Yingjiang Temple

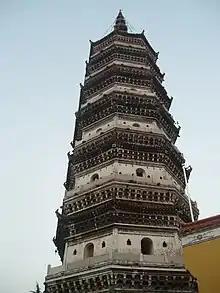
Zhenfeng Pagoda at Yingjiang Temple.

Now the existing main buildings include Shanmen, Heavenly Kings Hall, Mahavira Hall, Pilu Hall, Buddhist Texts Library and Zhenfeng Pagoda.